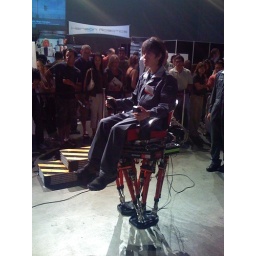
the person gets in the chair and using the controls walks the machine to carry him/her anywhere, even up stairs or downstairs.